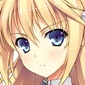
Portrait style: Anime Portrait